Physically based rendering

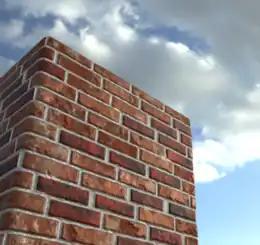
Bricks rendered using PBR. Even though this is a rough, opaque surface, more than just diffuse light is reflected from the brighter side of the material, creating small highlights, because "everything is shiny" in the physically-based rendering model of the real world. Tessellation is used to generate an object mesh from a heightmap and normal map, creating greater detail.

PBR is, as Joe Wilson puts it, "more of a concept than a strict set of rules" – but the concept contains several distinctive points of note. One of these is that – unlike many previous models that sought to differentiate surfaces between non-reflective and reflective – PBR recognizes that, in the real world, as John Hable puts it, "everything is shiny". Even "flat" or "matte" surfaces in the real world such as concrete will reflect a small degree of light, and many metals and liquids will reflect a great deal of it. Another thing that PBR models attempt to do is to integrate photogrammetry - measurements from photographs of real-world materials - to study and replicate real physical ranges of values to accurately simulate albedo, gloss, reflectivity, and other physical properties. Finally, PBR puts a great deal of emphasis on microfacets, and will often contain additional textures and mathematical models intended to model small-scale specular highlights and cavities resulting from smoothness or roughness in addition to traditional specular or reflectivity maps.